David Stone Martin

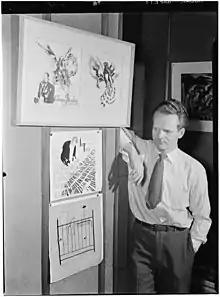
David Stone Martin, ca. April 1947, photo by William P. Gottlieb.

David Stone Martin, born David Livingstone Martin (June 13, 1913 – March 6, 1992 in New London, Connecticut) was an American artist best known for his illustrations on jazz record albums.